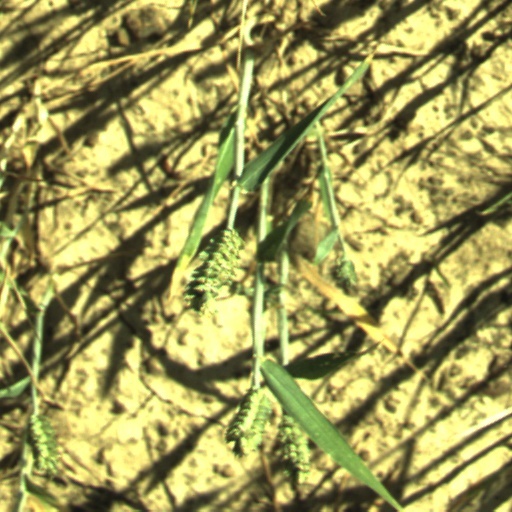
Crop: wheat